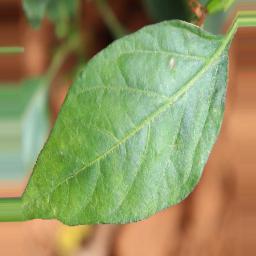
Label: healthy